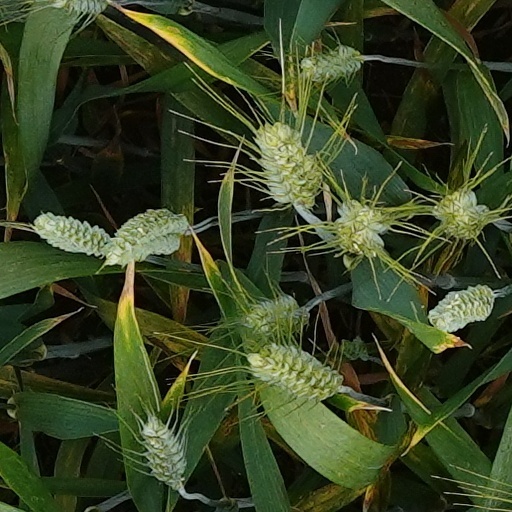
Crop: wheat